Castle of Castelo Mendo

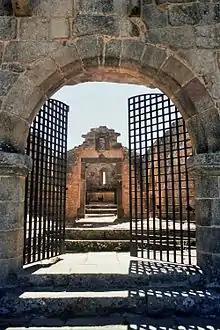
Castle of Castelo Mendo, Chapel

Castelo de Castelo Mendo is a castle in Almeida, Portugal. The castle stands at an altitude of 762 meters above the Côa River, and has been classified as a National Monument since 1946.